Mistral-class landing helicopter dock

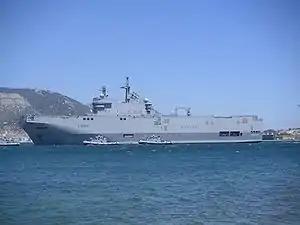
"Tonnerre"

"Mistral" made her maiden voyage from 21 March to 31 May 2006, cruising in the Mediterranean and the Indian Ocean.